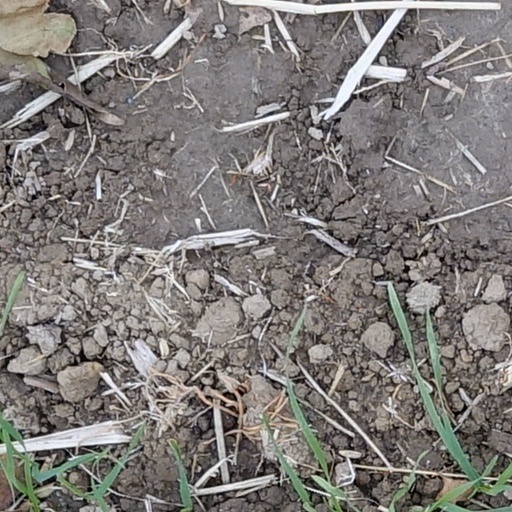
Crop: wheat